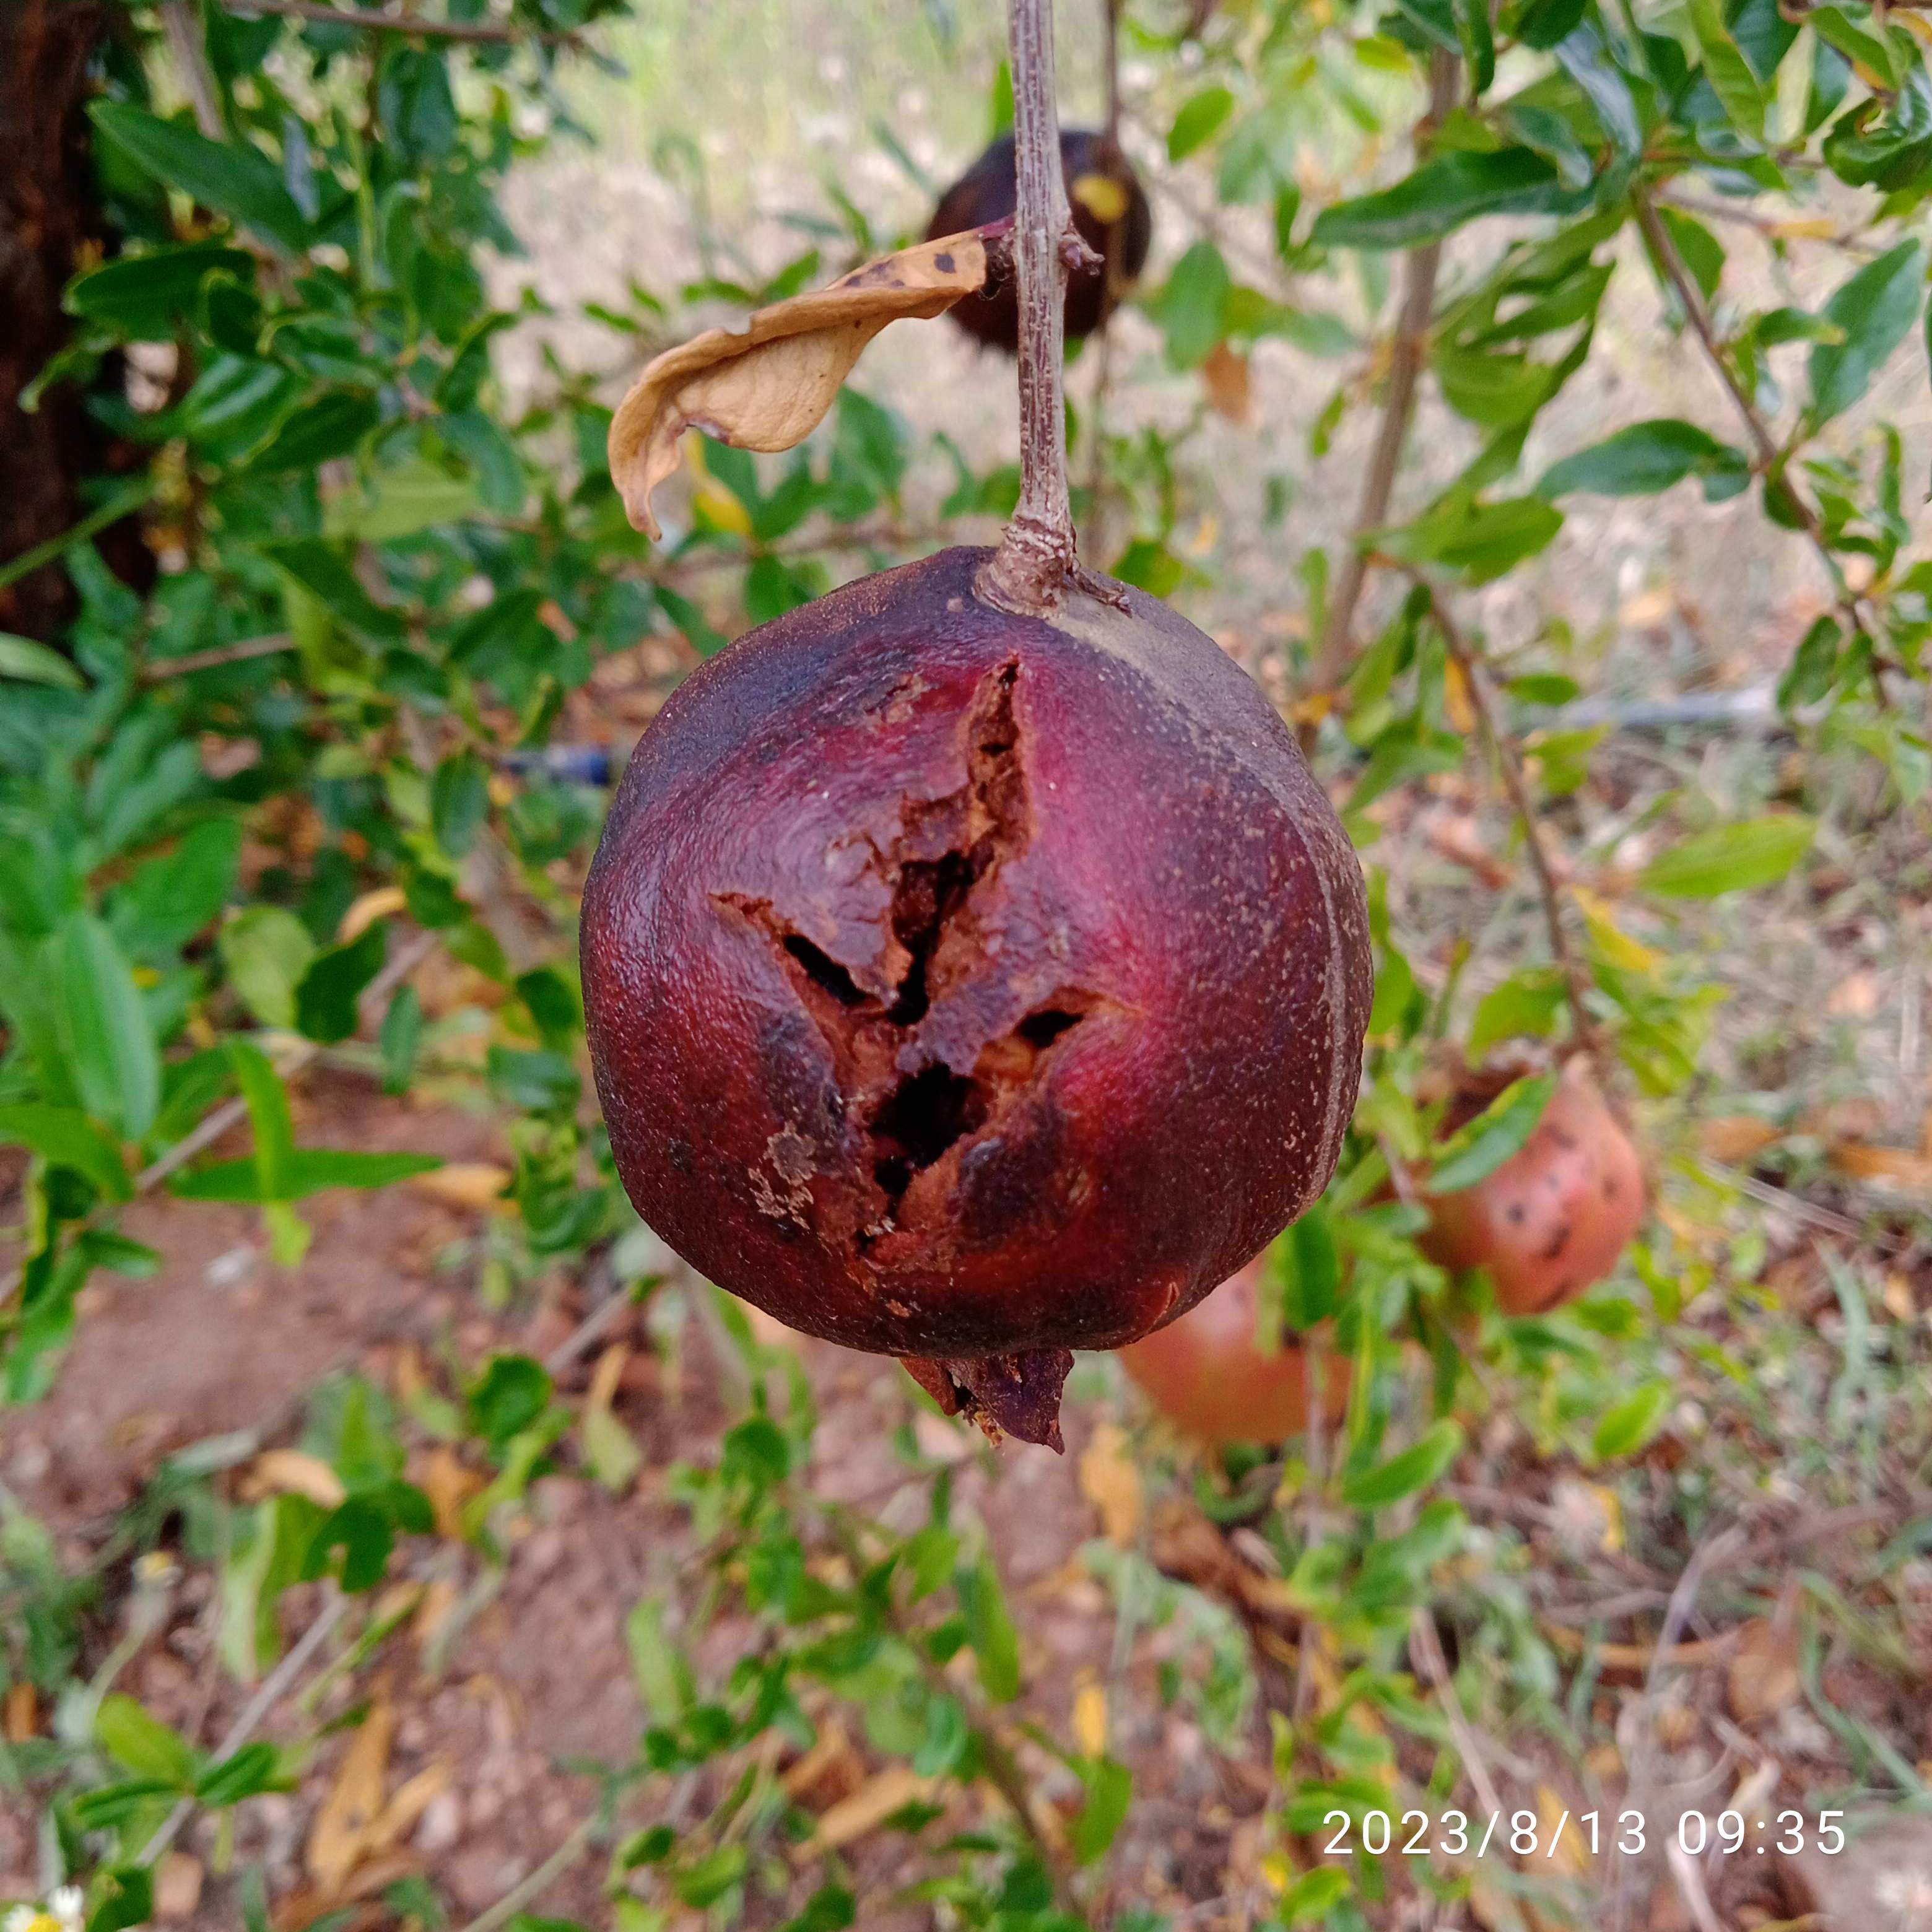
Label: Bacterial_Blight